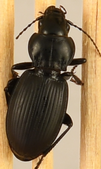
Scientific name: Cyclotrachelus torvus
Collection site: Northern Great Plains Research Laboratory NEON (NOGP), plot NOGP_012